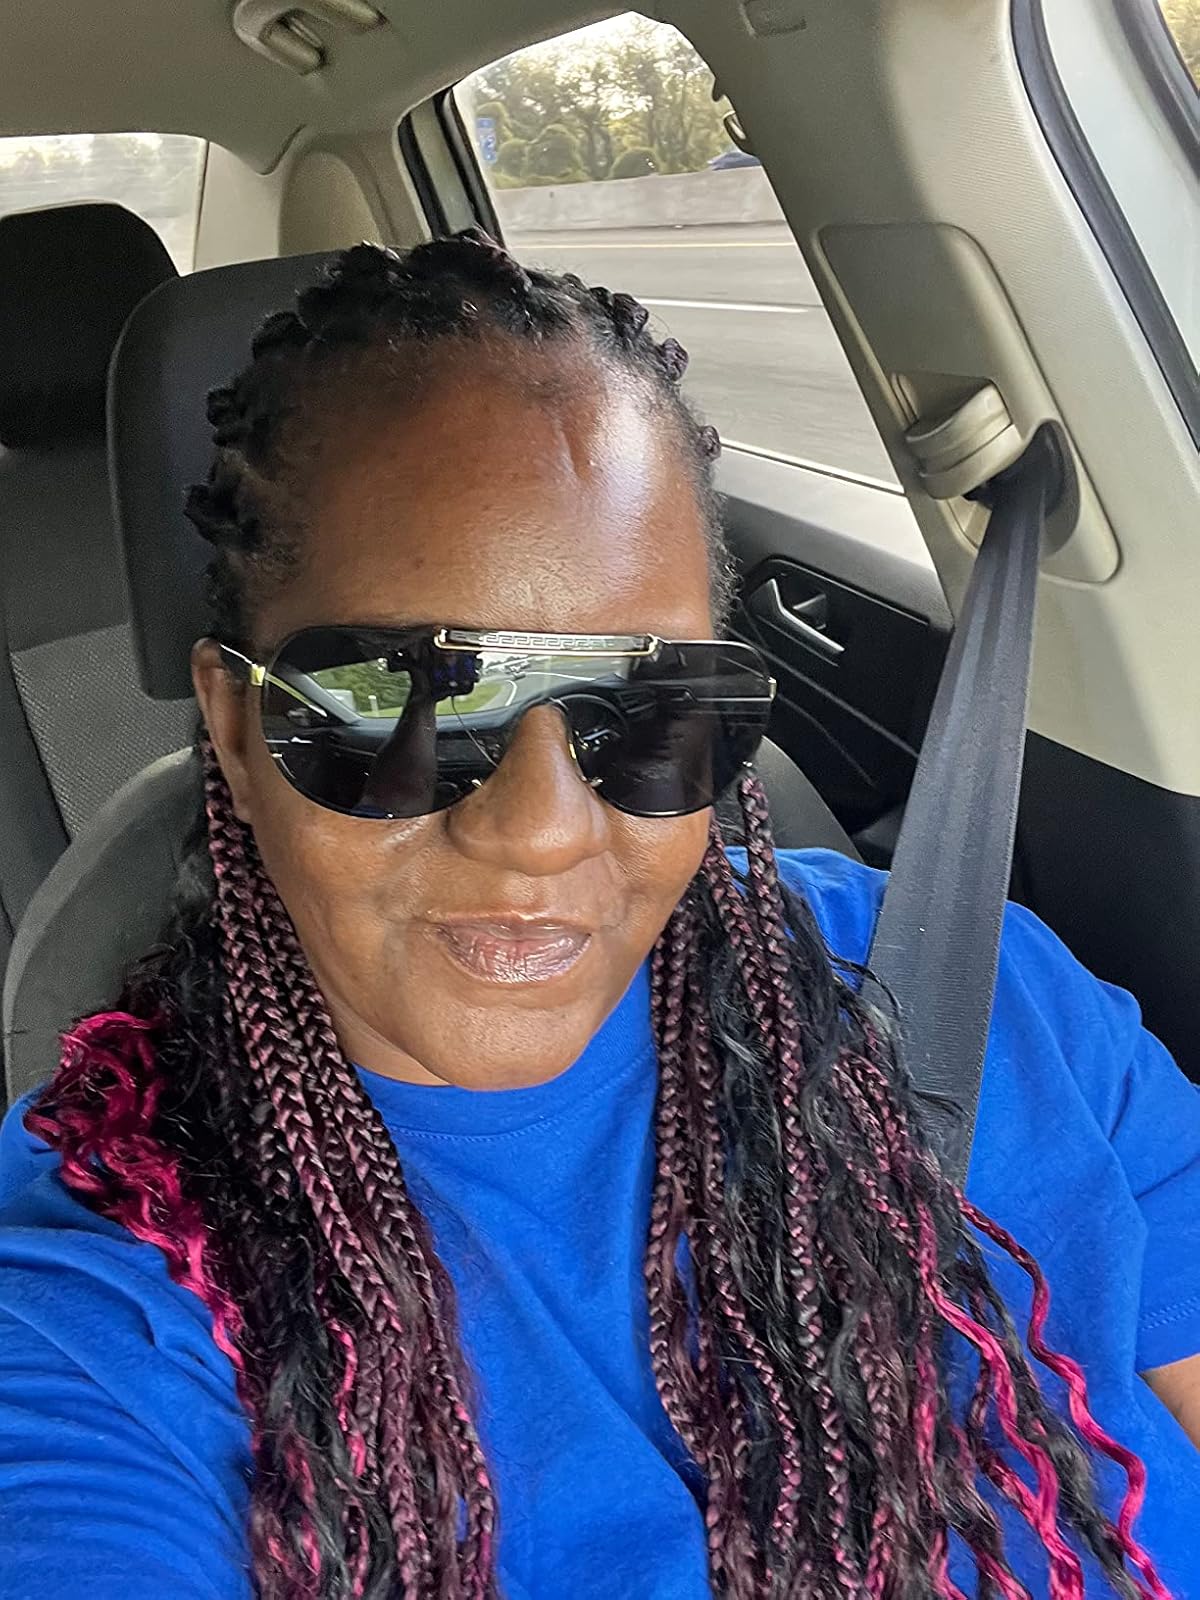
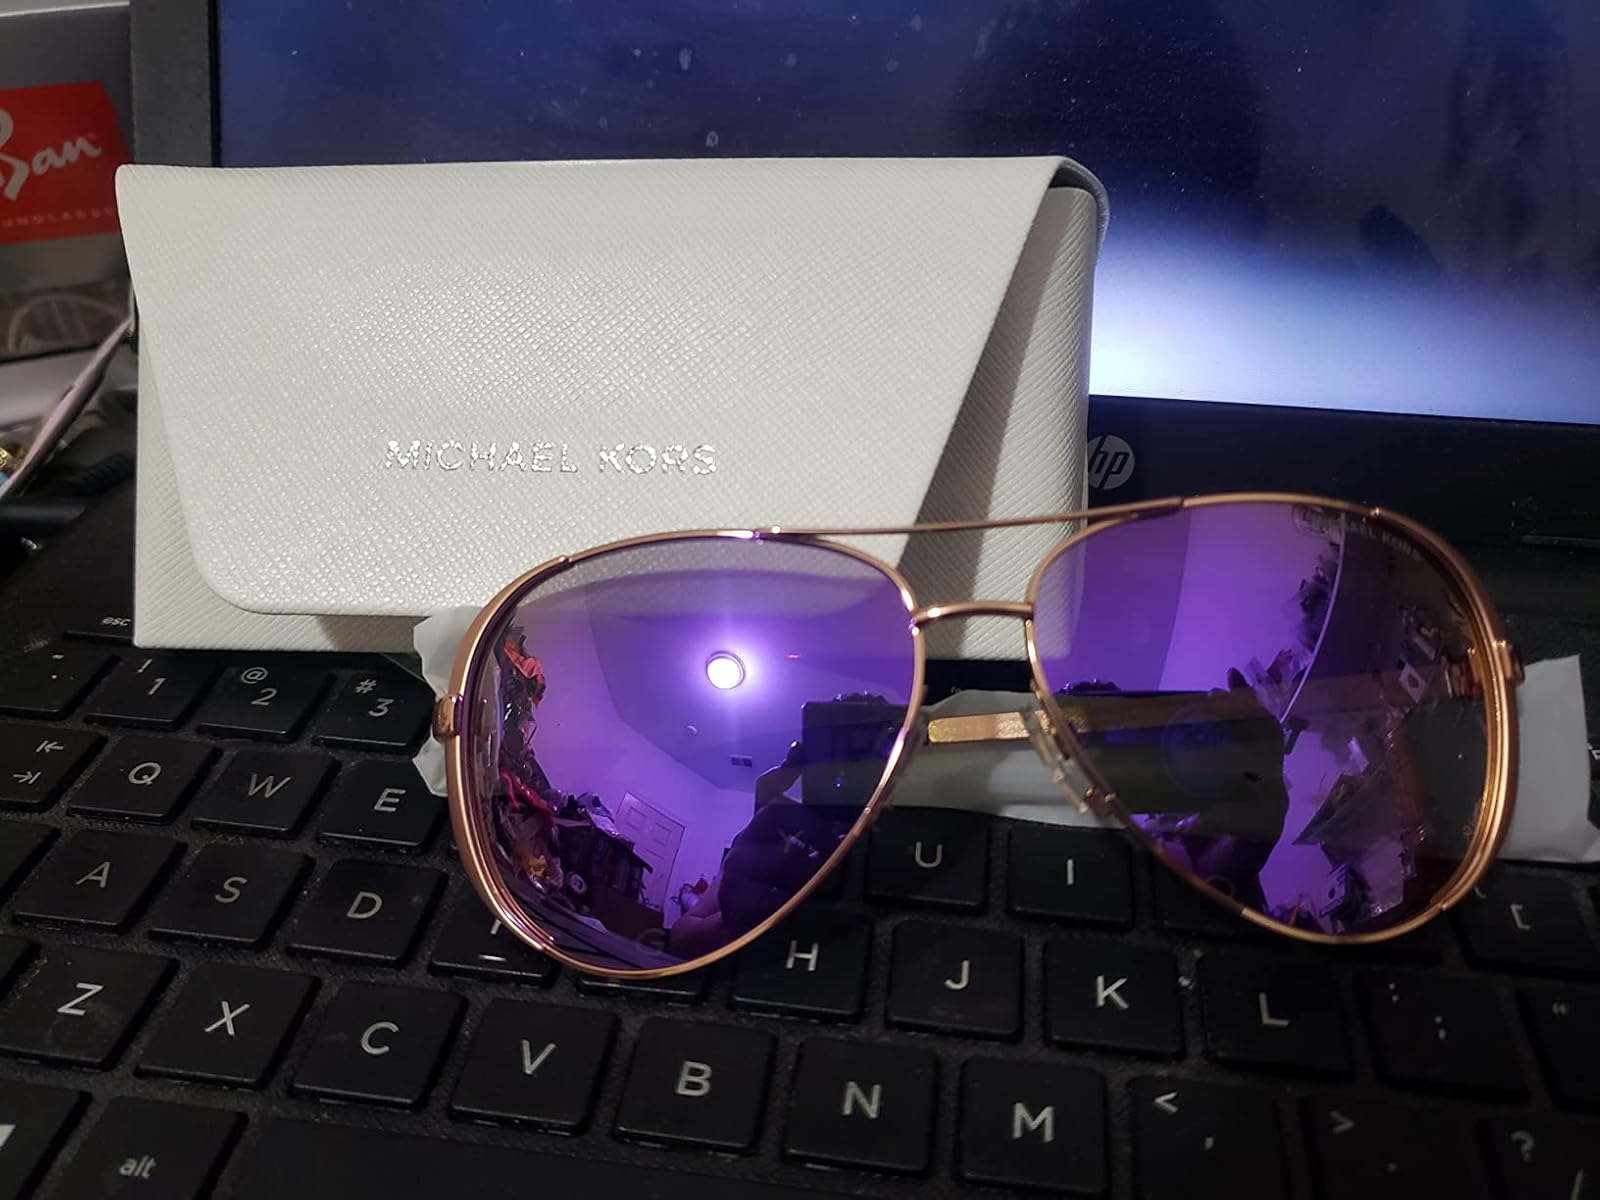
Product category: accessories_sunglasses
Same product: no